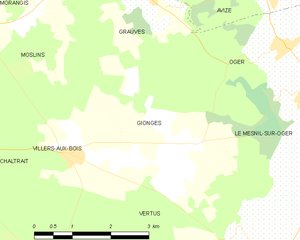
Gionges est une ancienne commune française située dans le département de la Marne en région Grand Est.